Dilek Peninsula-Büyük Menderes Delta National Park

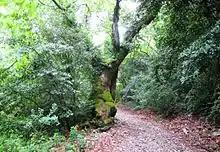

The national park is quite diverse in its wildlife and vegetation, hosting approximately 804 distinct species of plants, 256 bird species, and an otherwise considerable variety of mammals, reptiles, and marine life. The entirety of the national park, including both Dilek Peninsula National Park and Büyük Menderes Delta National Park, is currently protected under the Ramsar Convention, the Berne Convention on the Conservation of European Wildlife and Natural Habitats, the Rio Convention on Biological Diversity, and the Barcelona Convention.